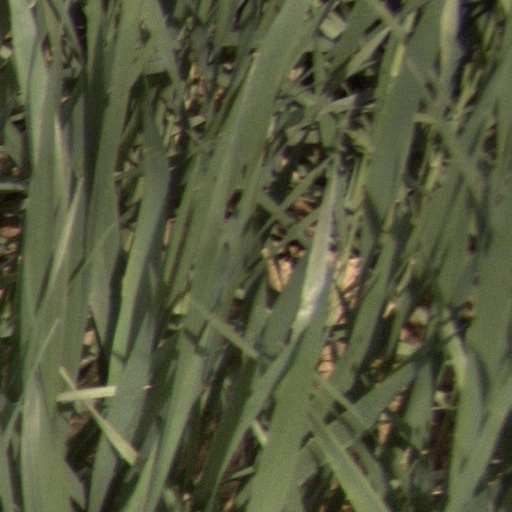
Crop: wheat